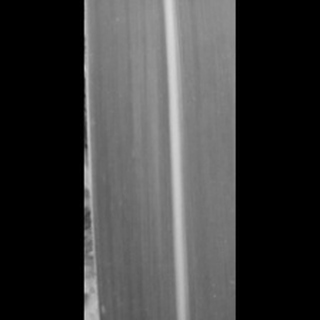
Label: healthy_sugarcane